Tex Rankin

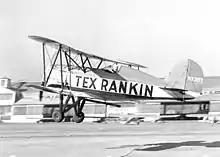
Tex Rankin in flight, 1939

After the war, Rankin remained in Tulare as President of Rankin Aviation Industries, where his company provided the sale and service of private planes, as well as crop dusting services. Rankin Aviation Industries also became the west coast distributor of the experimental amphibious plane, the Republic Aviation Seabee, of which Rankin himself became the first customer. Tex Rankin was killed in an aviation accident on February 23, 1947, in Klamath Falls, Oregon, when the Seabee he was piloting suffered a power failure upon takeoff and struck a 70-foot-high tension line which overturned the airplane. Two of Rankin's passengers on the business flight were killed and one was injured. He is buried in Tulare, California.